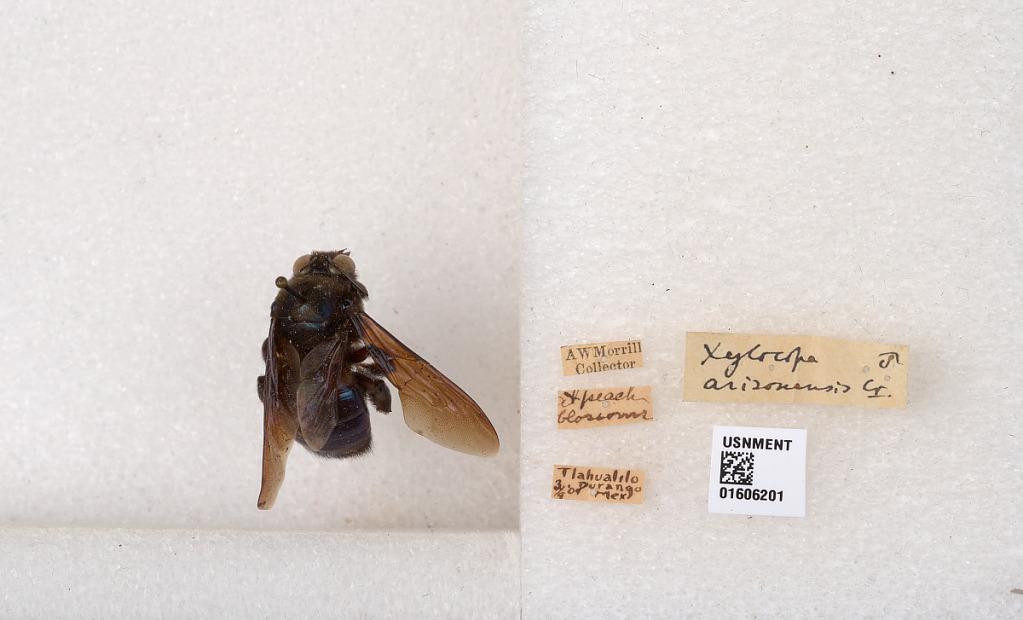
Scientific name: Xylocopa (Xylocopoides) californica arizonensis Cresson
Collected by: A. Morrill
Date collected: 1909-3-9
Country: Mexico
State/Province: Durango
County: Tlahualilo
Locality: Tlahualilo